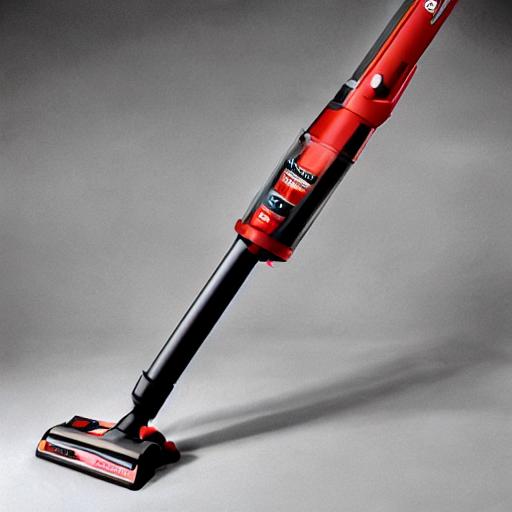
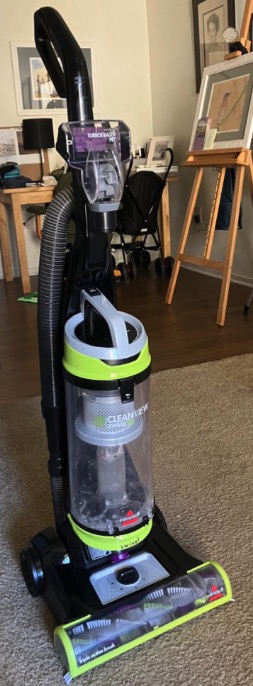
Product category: items_vacuum
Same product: no